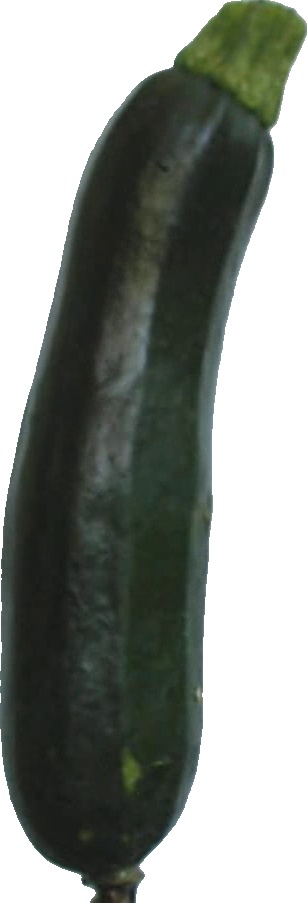
Label: zucchini_dark_1